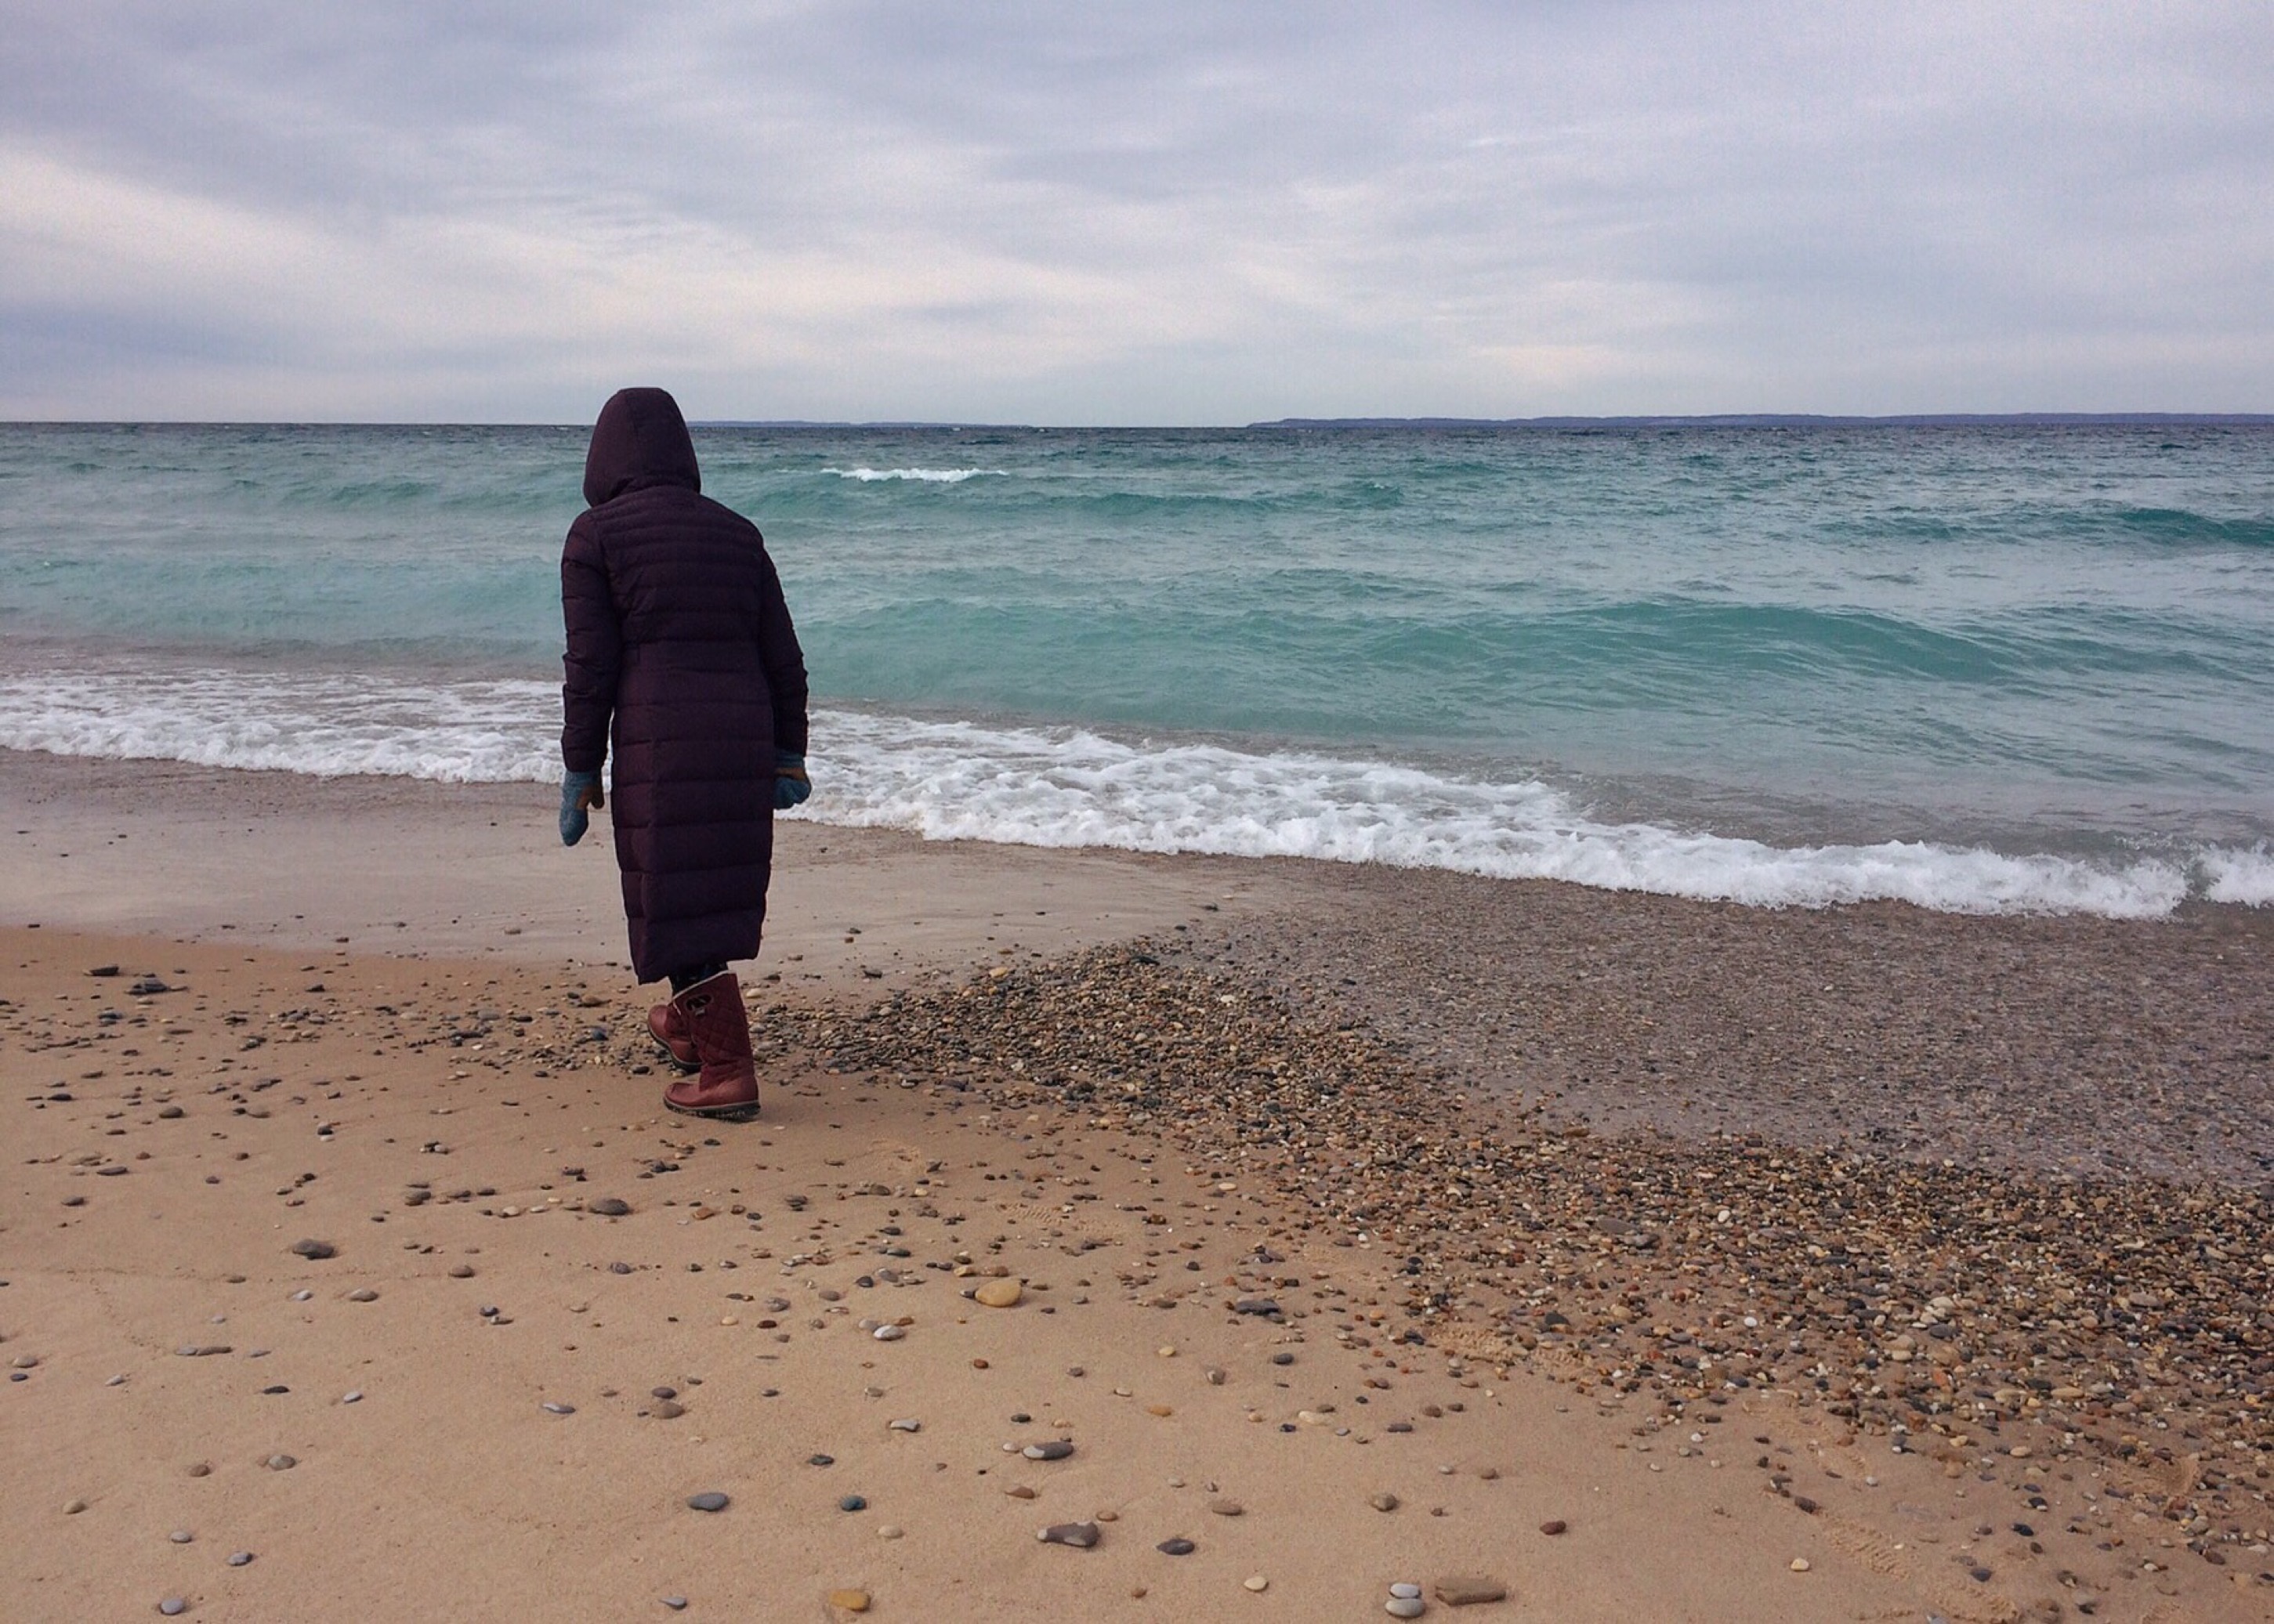
beach, sea, coast, sand, ocean, horizon, walking, person, sunlight, shore, wave, vacation, bay, material, body of water, waves, cape, wind wave, beach shore coast sand